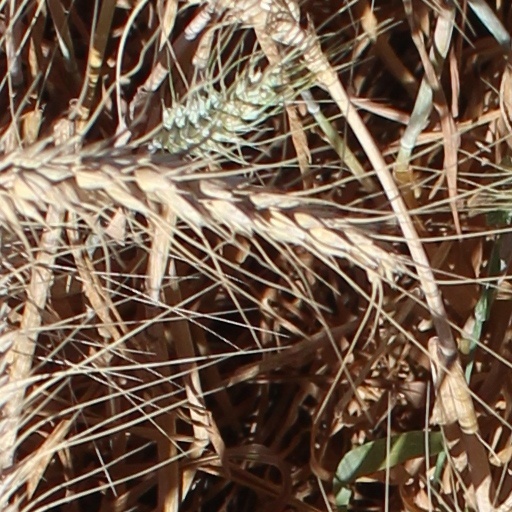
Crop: wheat